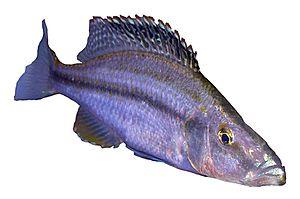
Dimidiochromis compressiceps ou Cichlidé mangeur d'yeux est une espèce de poisson d'eau douce de la famille des Cichlidés. Cette espèce est présente dans les lacs Malawi et Malombe en Afrique, ainsi que dans la rivière Shire qui relie les deux lacs.
Dimidiochromis est un genre de poissons de la famille des Cichlidae. Toutes ses espèces sont endémiques des lacs Malawi, Malombe et de la rivière Shire.